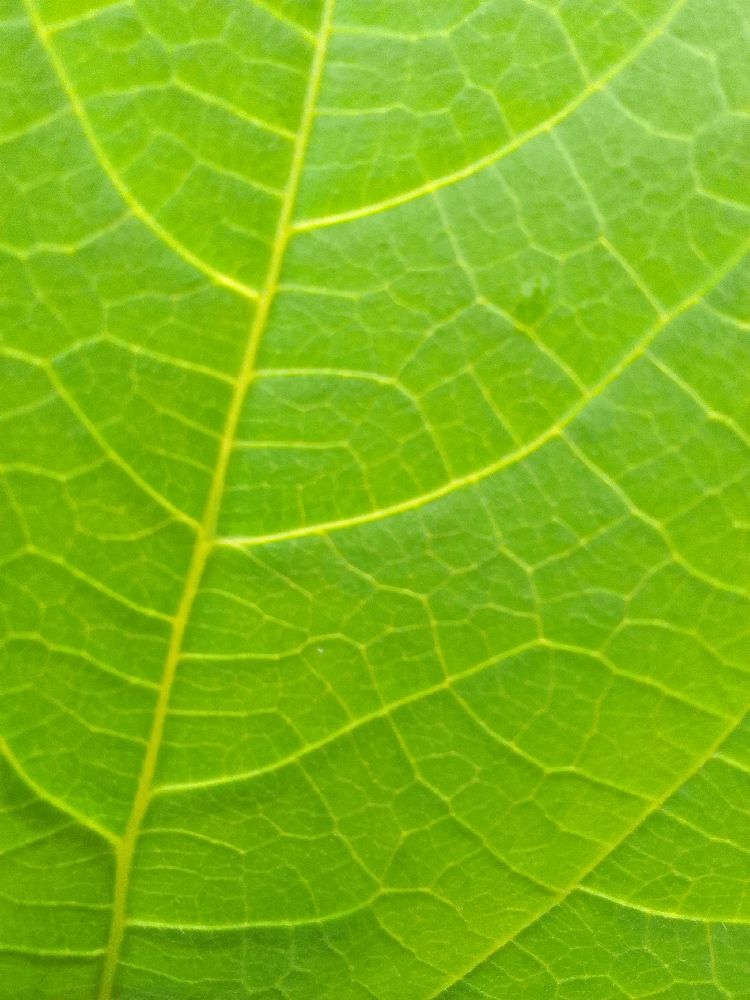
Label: healthy